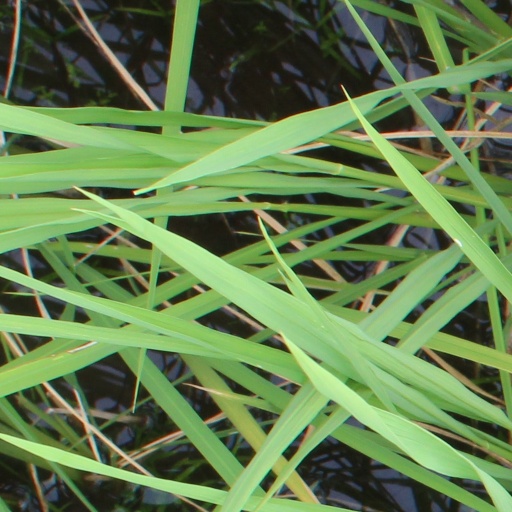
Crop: rice